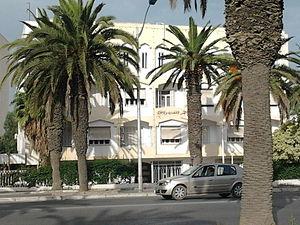
Conseil économique et social (siège provisoire de l'instance supérieure indépendante des élections)- Avenue Mohamed V - Tunis.
Le Conseil économique et social est une institution consultative tunisienne créée par l'article 70 de la Constitution du 1ᵉʳ juin 1959 et supprimée par la Constitution du 10 février 2014.